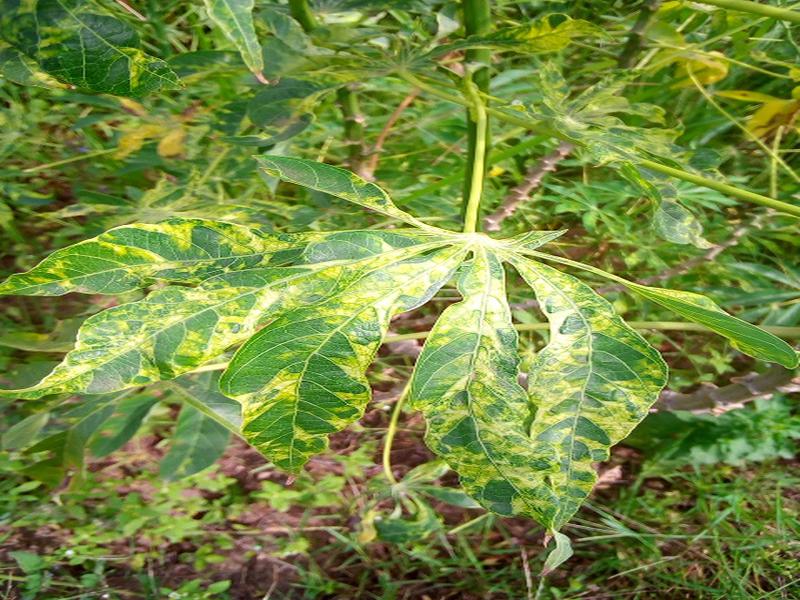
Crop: cassava
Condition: mosaic_disease